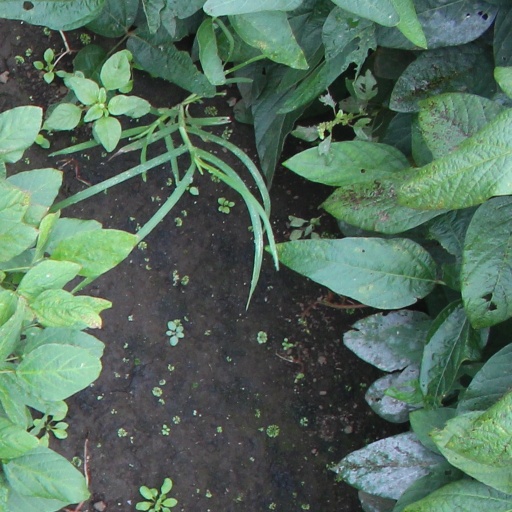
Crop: soybean